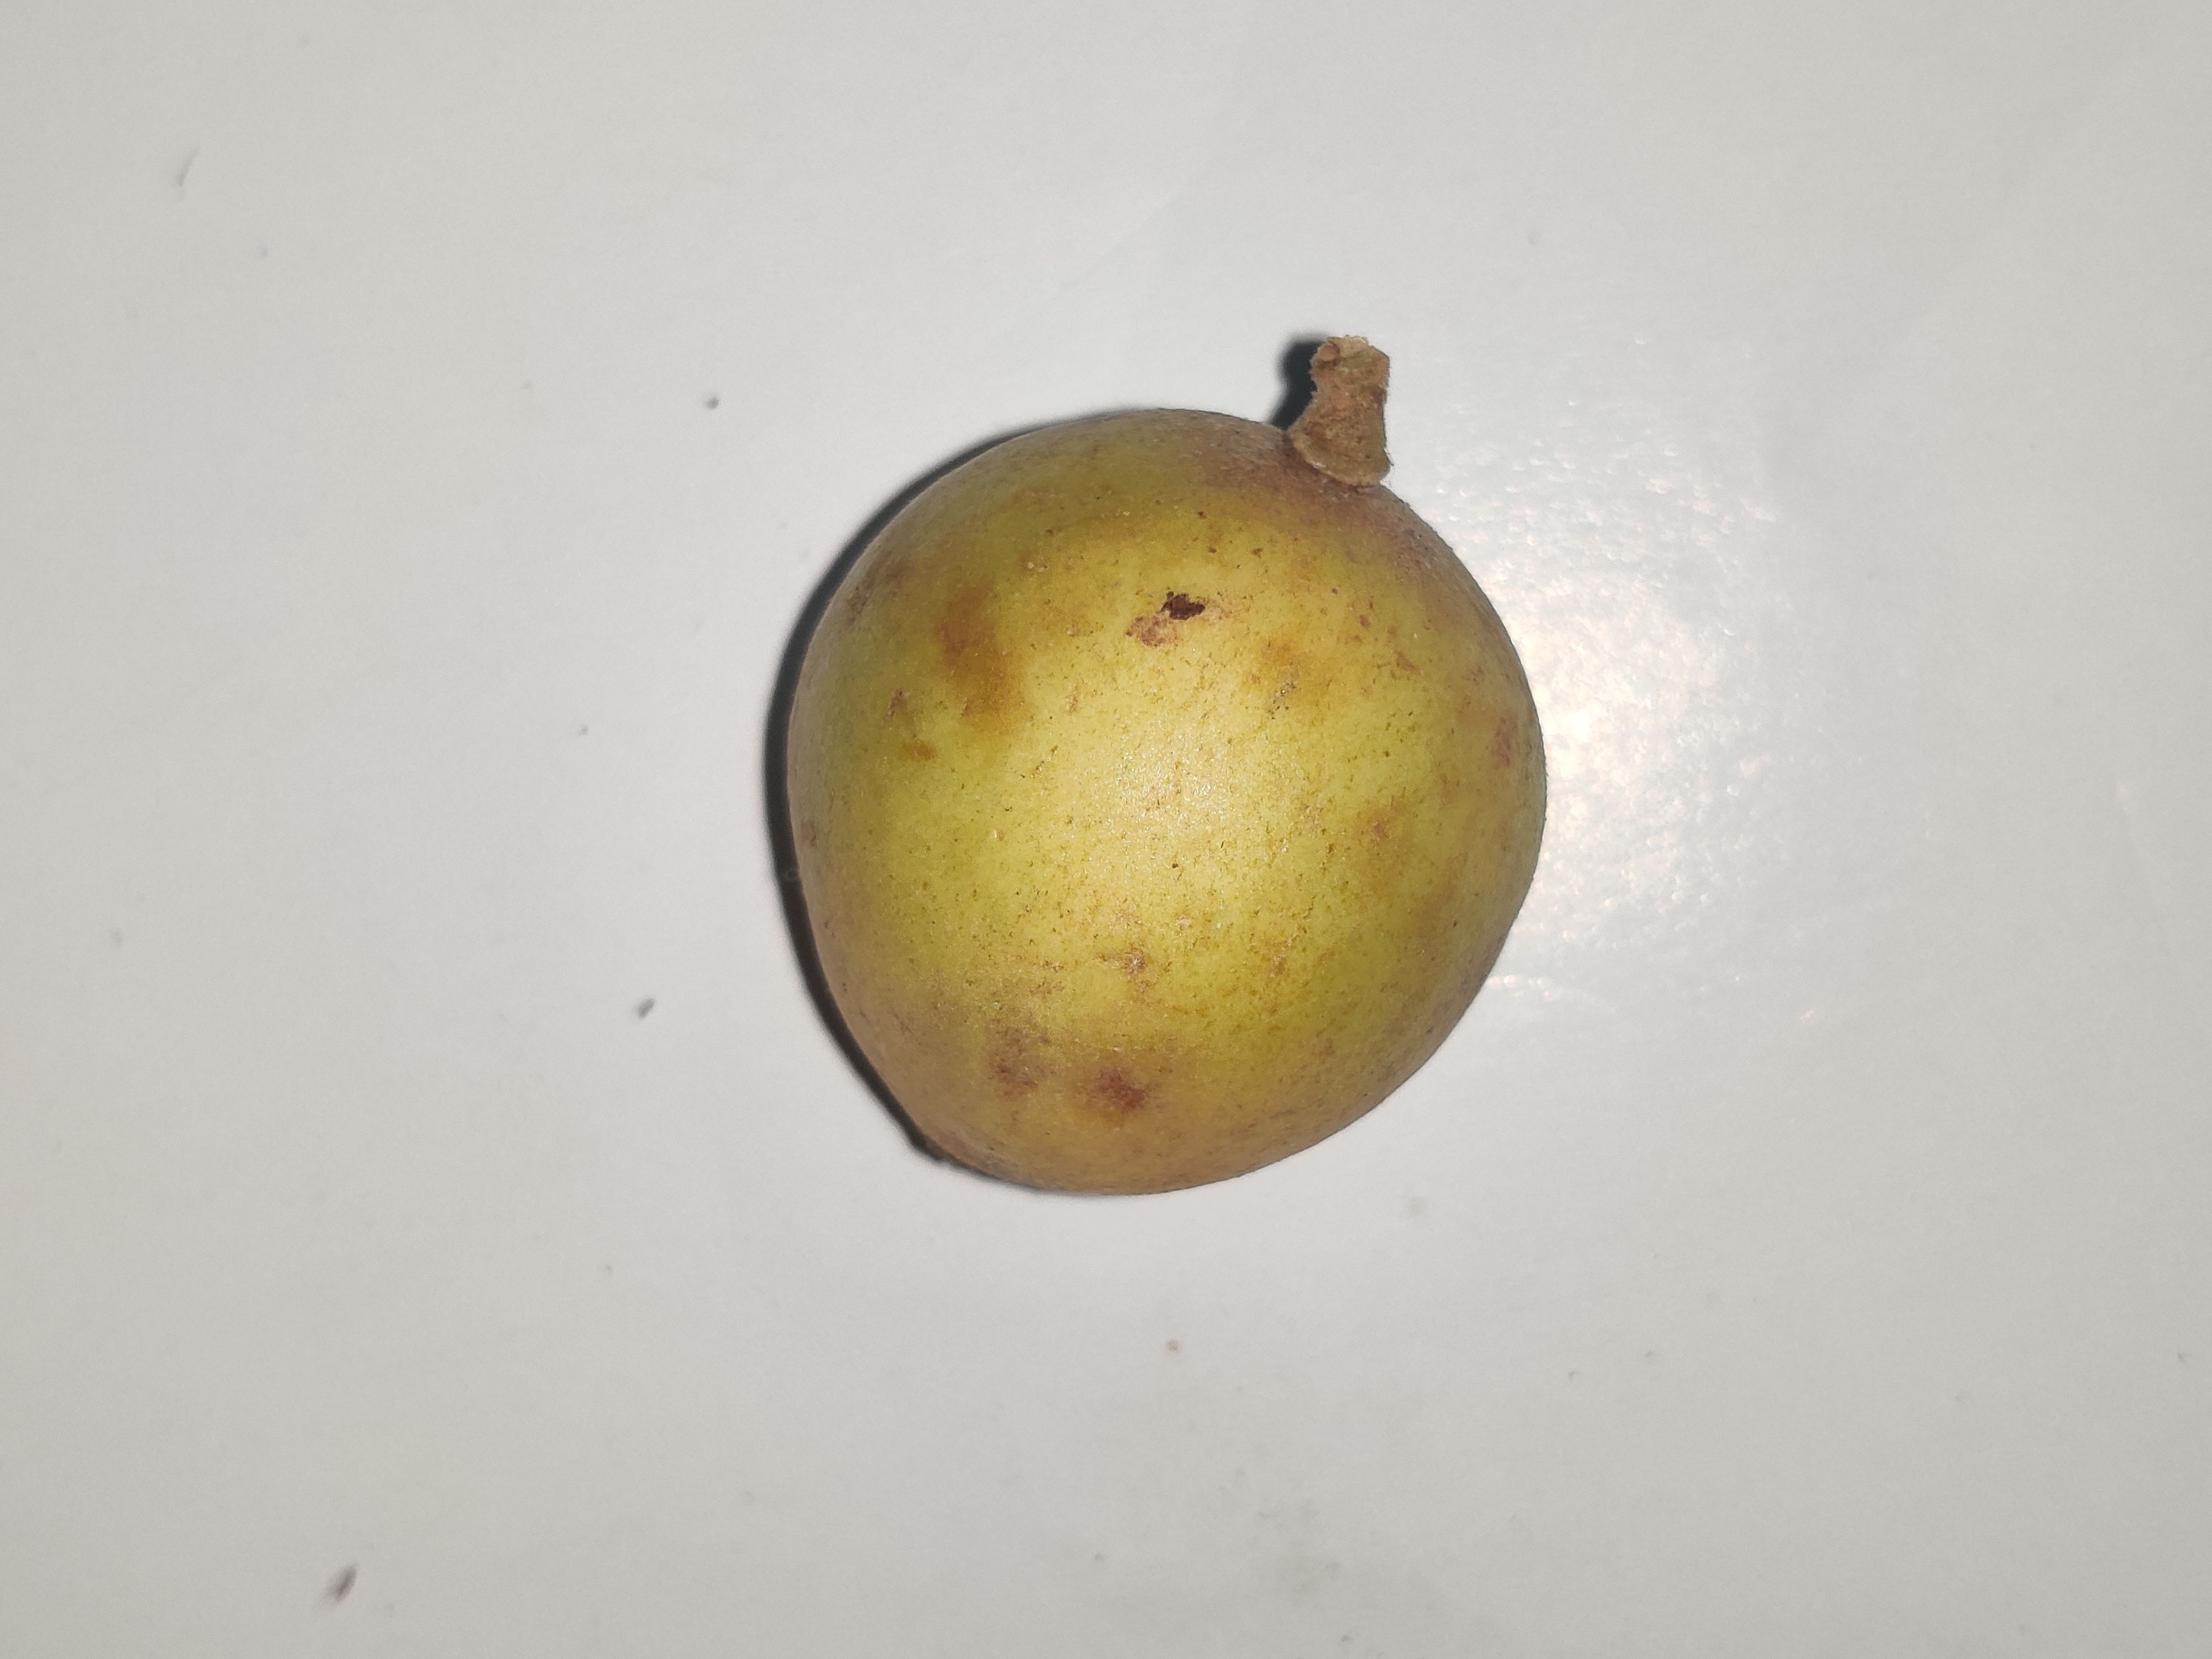
Fruit: burmese-grape
Grade: 1st-grade